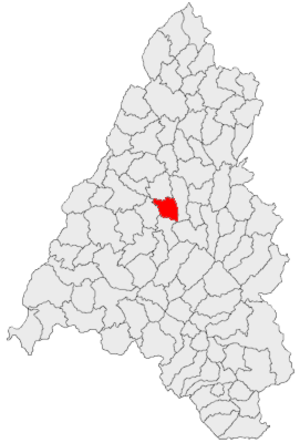
Săcădat est une commune roumaine du județ de Bihor, en Transylvanie, dans la région historique de la Crișana et dans la région de développement Nord-Ouest.